The Sovereign's Servant

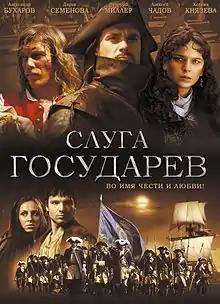
Movie poster

The Sovereign's Servant is a 2007 Russian swashbuckler film written and directed by Oleg Ryaskov, and starring Dmitry Miller, Aleksandr Bukharov, Kseniya Knyazeva, Darya Semyonova and Alexei Chadov in the lead roles. It depicts the events of the Great Northern War, with a particular focus on the Battle of Poltava.